The Stylist

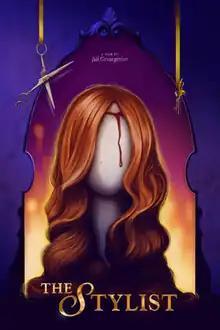
Official release poster

The Stylist is a 2020 American horror drama film produced, co-written and directed by Jill Gevargizian. The film is based on the director's short film of the same name and stars Najarra Townsend and Brea Grant. The film premiered at the 2020 Fantastic Fest.